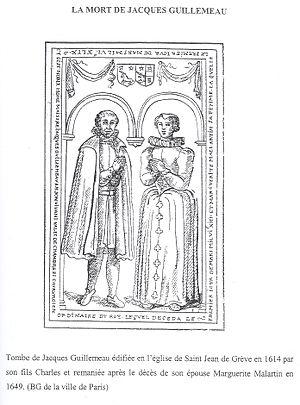
Tombe de Jacques Guillemeau édifiée en l'église de Saint Jean de Grève en 1614 par son fils Charles et remaniée après le décès de son épouse Marguerite Malartin en 1649.
Jacques Guillemeau est un chirurgien français du XVIᵉ siècle. Il a fait faire d'importants progrès à la chirurgie, l'obstétrique et la pédiatrie.